Francesca Sanvitale

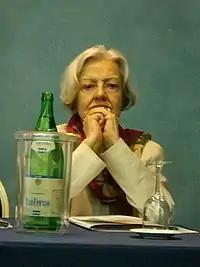
Francesca Sanvitale

Francesca Sanvitale (17 May 1928 – 9 February 2011) was an Italian novelist and journalist, "one of Italy's most renowned contemporary authors".